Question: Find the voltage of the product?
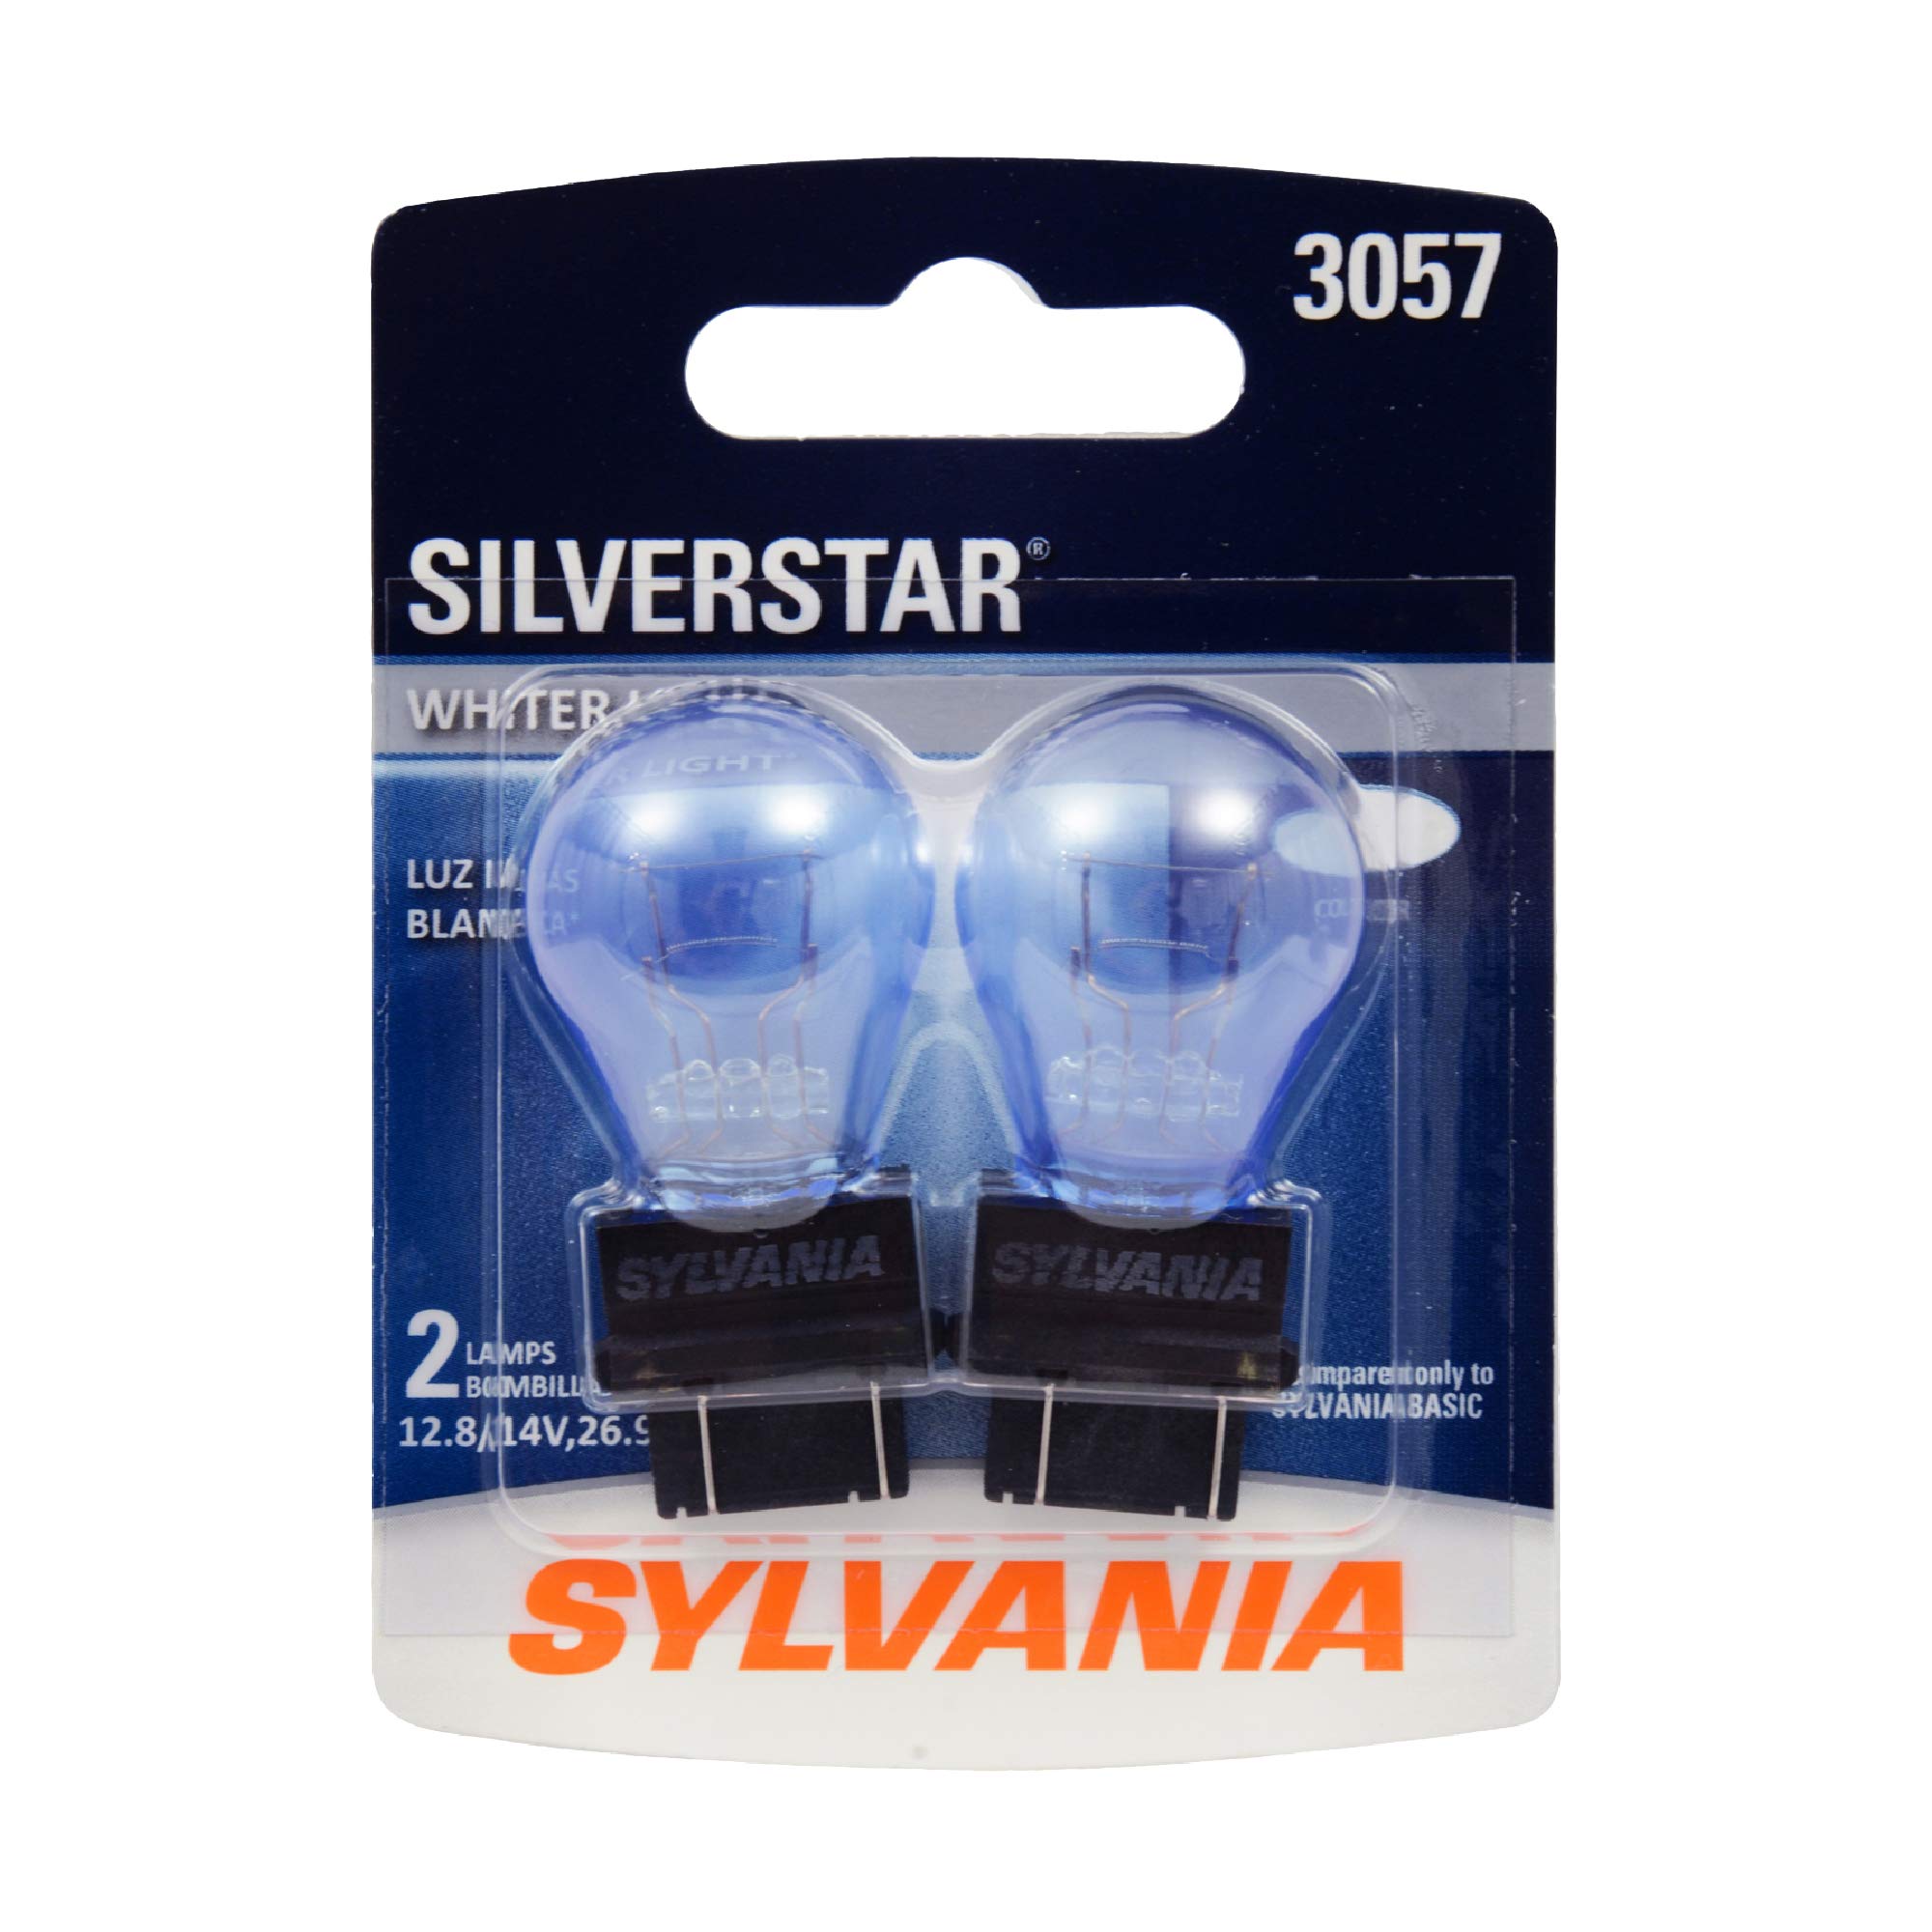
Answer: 0.9142857142857144 volt